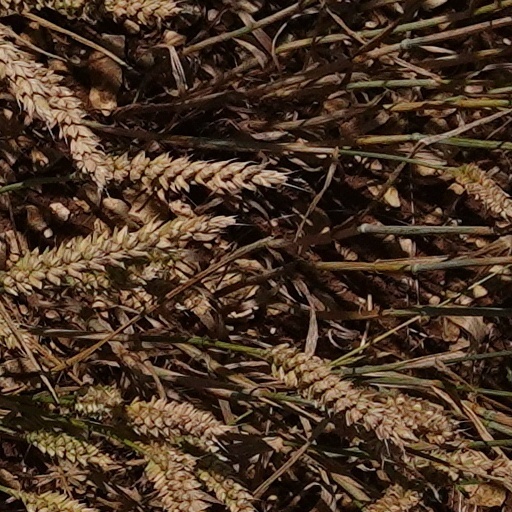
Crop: wheat